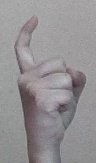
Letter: ra